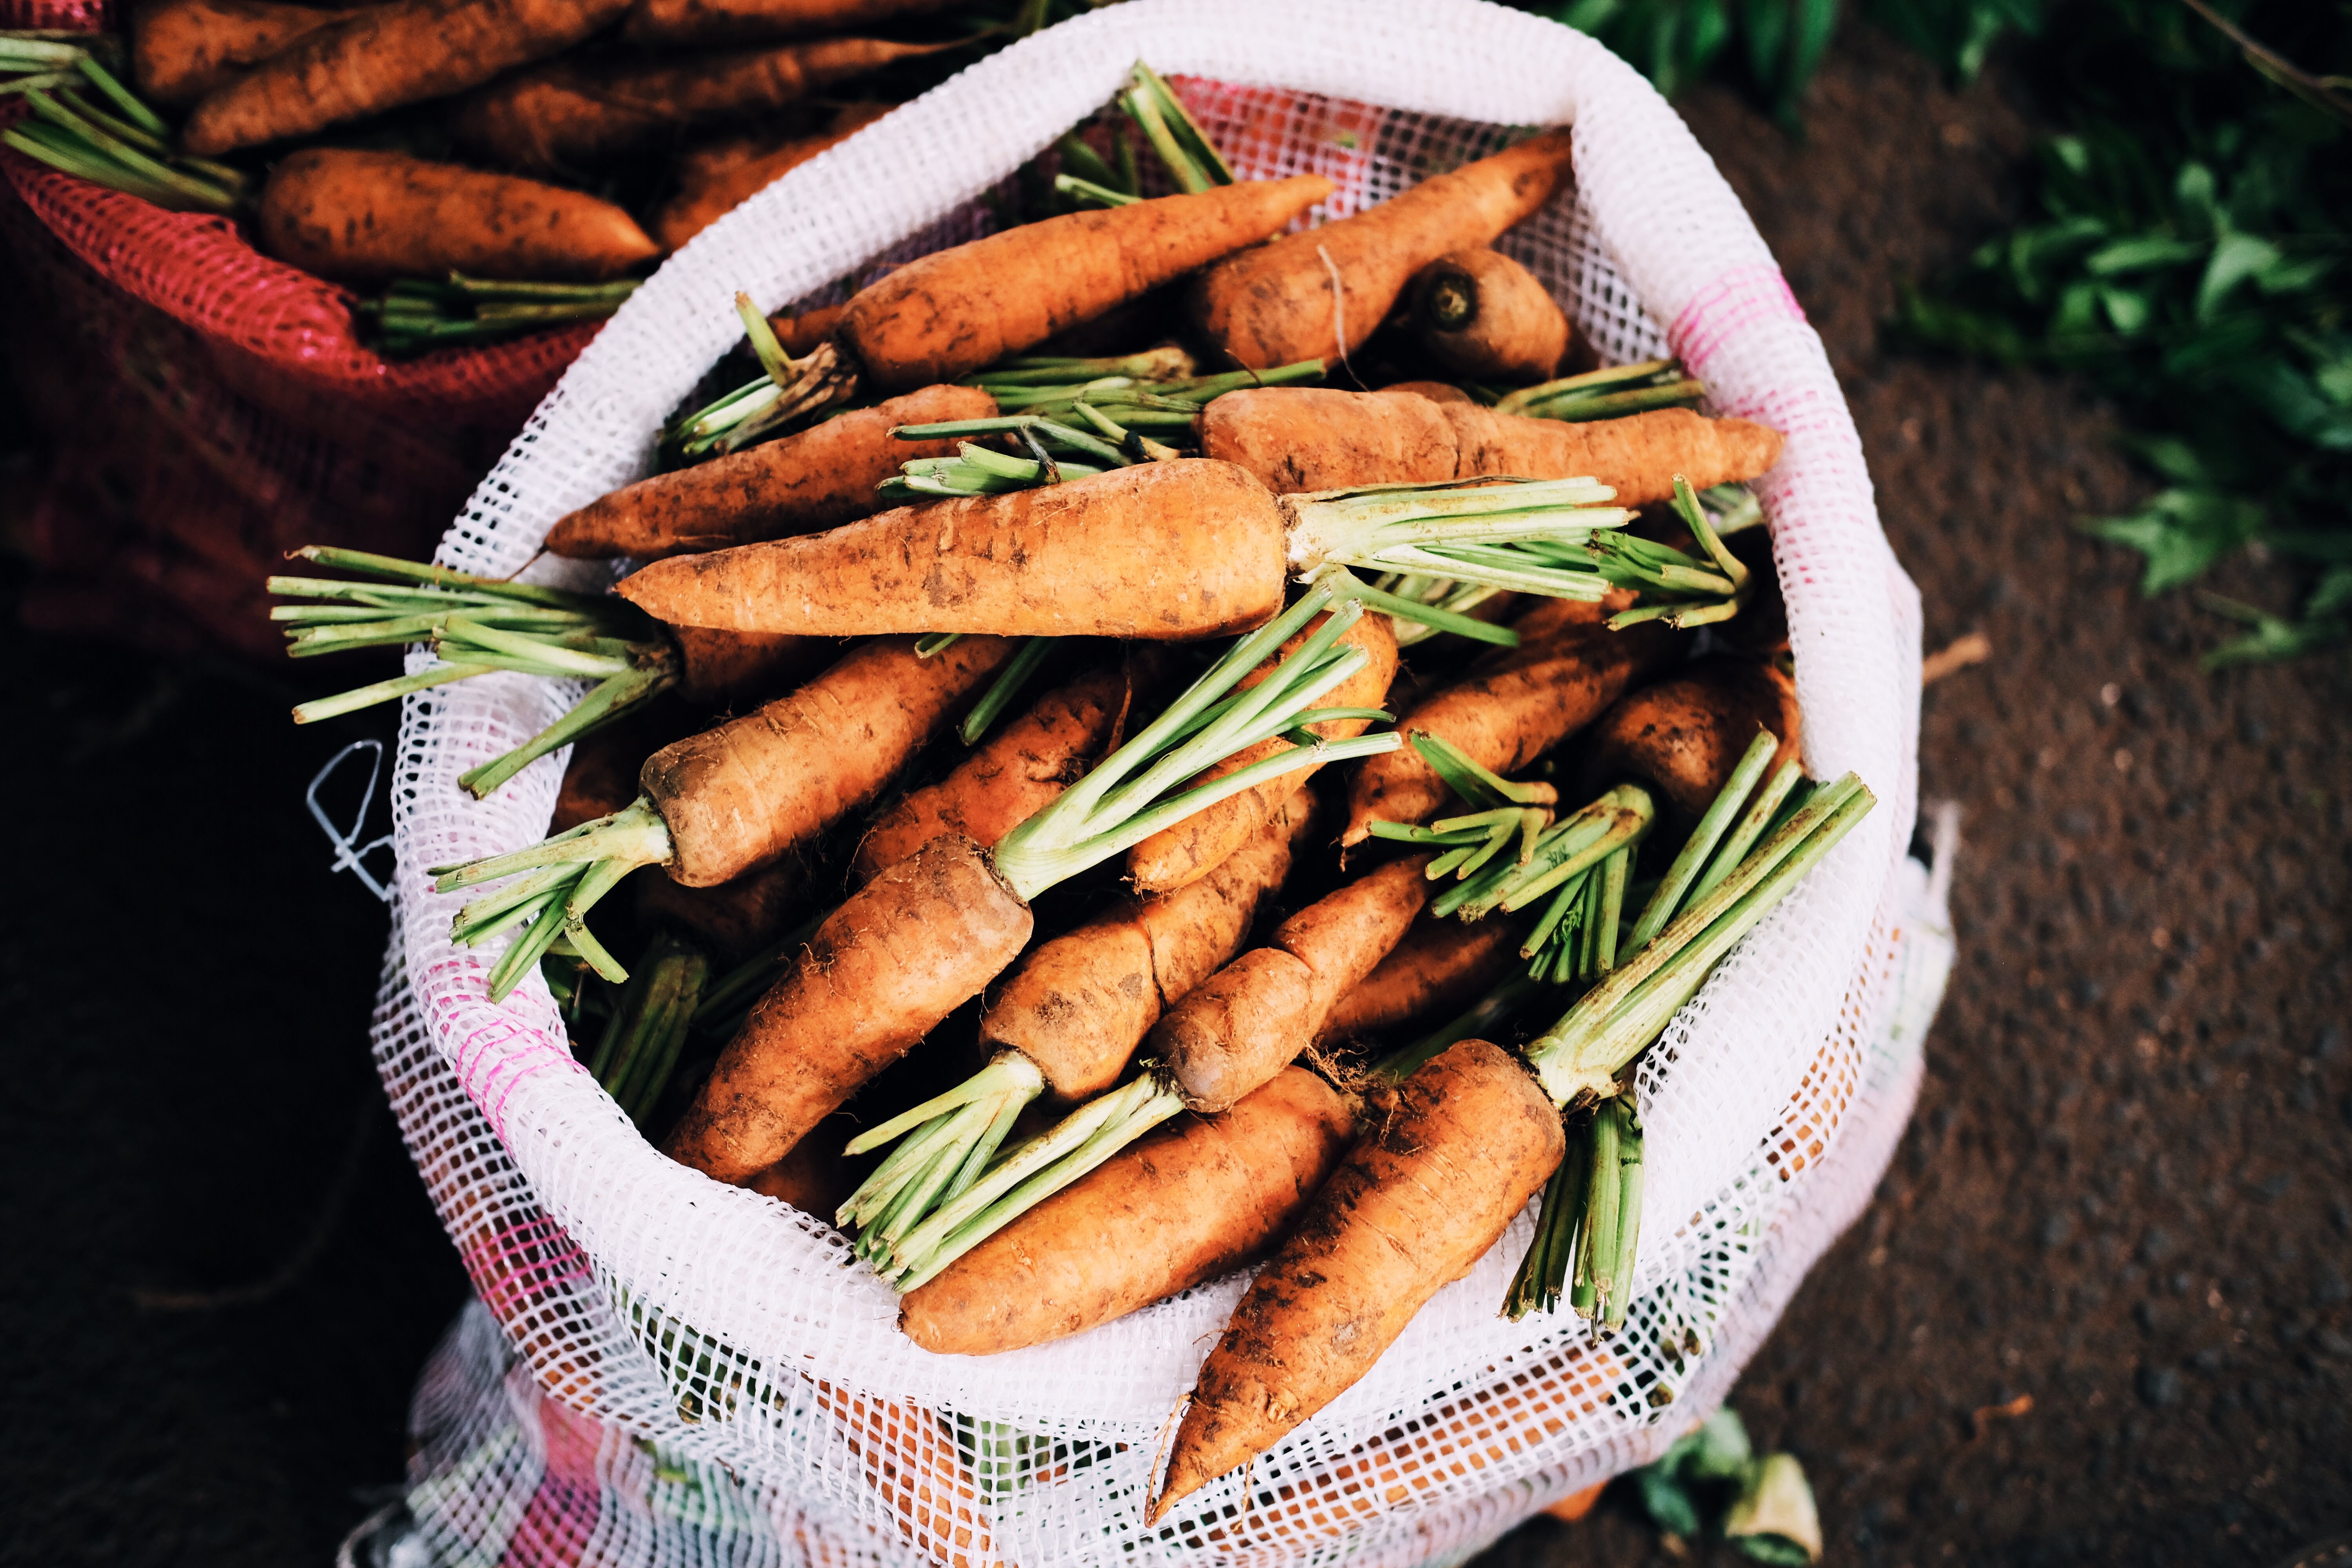
dish, food, produce, vegetable, fresh, fish, cuisine, vegetables, carrots